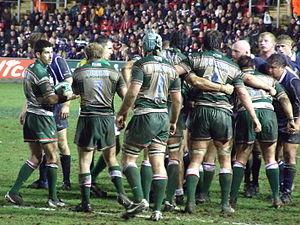
Le parcours européen des Leicester Tigers est l'histoire des participations des Leicester Tigers, équipe de rugby à XV de Leicester, à la Coupe d'Europe depuis 1997.